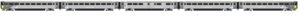
La Class 442 ou est une automotrice électrique régionale construite par British Rail Engineering Limited à partir de 1988 pour Network South East afin de desservir le sud-ouest de l'Angleterre en partant de la gare de London Waterloo pour aller a Weymouth et inaugurer l'électrification de la ligne de Bournemouth. Un total de vingt-quatre unités de cinq voitures ont été construites par Derby Litchurch Lane Works de British Rail pour remplacer les anciennes unités datant des années 1960.
South Western Railway est une société d'exploitation ferroviaire britannique, appartenant à FirstGroup et MTR Corporation, qui exploite la franchise South Western. Elle exploite des services de banlieue depuis son terminus du centre de Londres à London Waterloo jusqu'au sud-ouest de Londres. SWR fournit des services suburbains et régionaux dans les comtés de Surrey, Hampshire et Dorset, ainsi que des services régionaux dans le Devon, le Somerset, le Berkshire et le Wiltshire. Sa filiale Island Line exploite des services sur l'île de Wight.